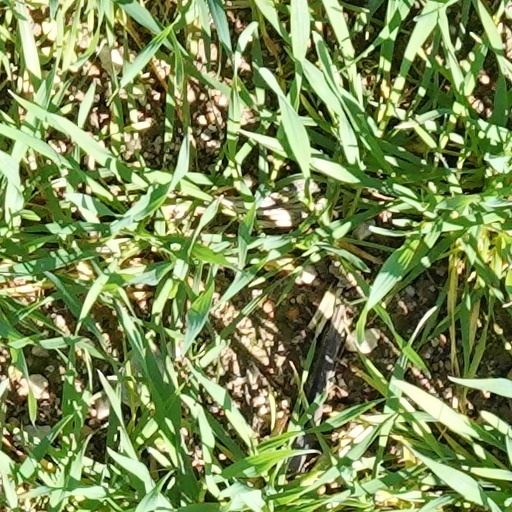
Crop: wheat